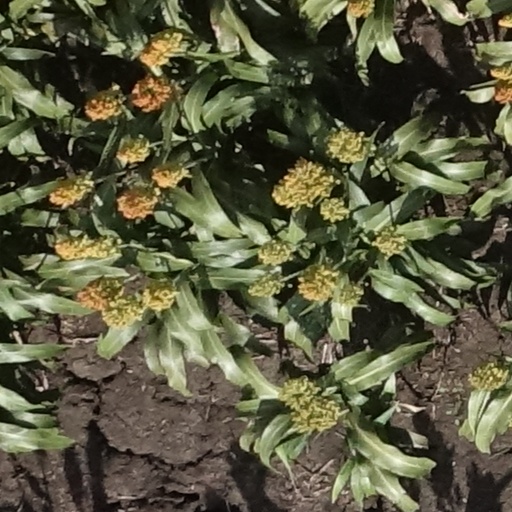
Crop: sorghum